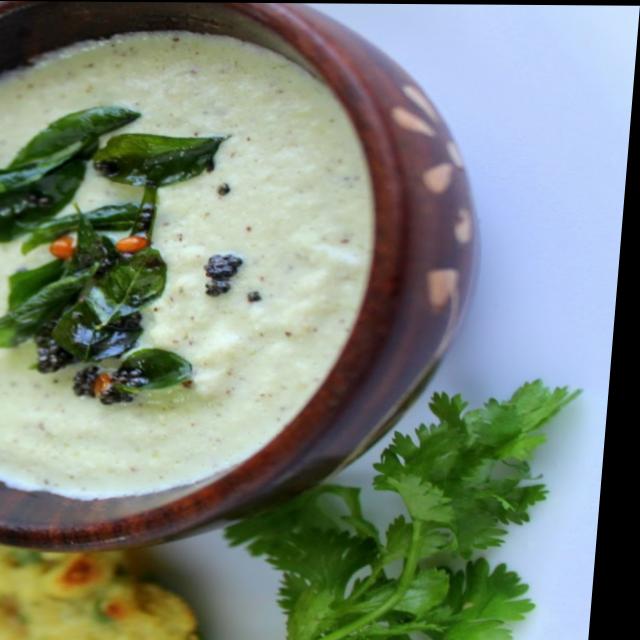
Dish: coconut_chutney